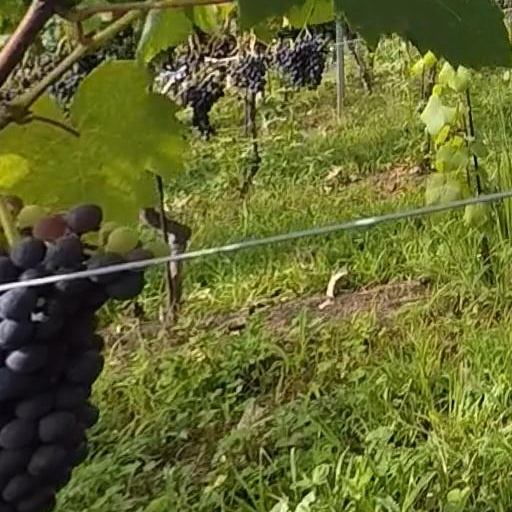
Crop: grape